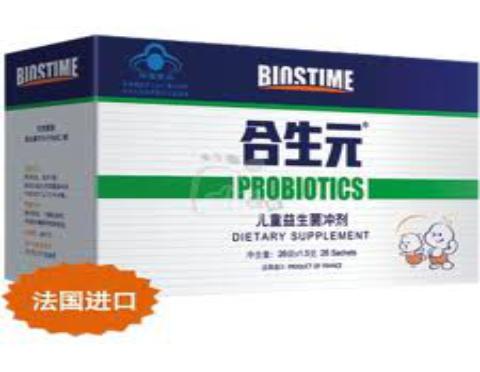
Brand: biostime-2
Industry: Food